Hispania (personification)

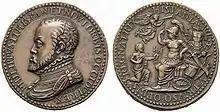
Medal of Philip II. The humiliated enemy appears, surrendering to a well-equipped warrior Hispania.

The figure of Hispania as matron with the olive branch and the rabbit as it appeared in the period of the Roman Empire will not appear again on any coin until the 19th century, although Hispania will appear in some medals that were created from the 16th century to the 18th century, although with a more martial attitude, very similar to Britannia wearing a Corinthian helmet and armed with a spear.